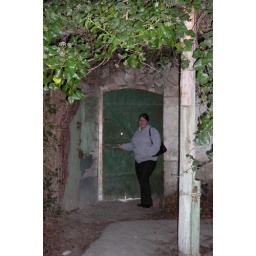
10/24/08 Opening the heavy wooden door in the yard that leads to Hersones.